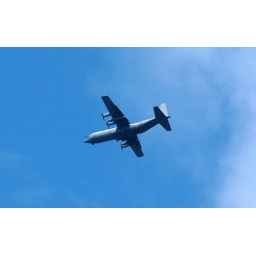
A Hercules flies over my house - but then, I suspect that they fly over everyones' houses